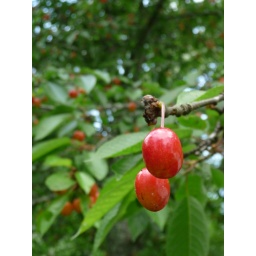
Queen Anne cherry tree laden with fruit in Greenwood, Virginia. Photo taken by Anna Natalie Rol of Greenwood, Virginia.